Vanessa McNeal

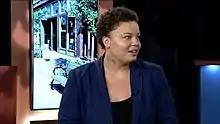
A capture from McNeal's 2019 news interview on WHO TV

Vanessa McNeal-Atadoga (born August 3, 1993) is an American social activist, public speaker, and documentary filmmaker. She directed the documentary that features stories of five male survivors of sexual violence titled "The Voiceless," and "We Are Survivors", a documentary that examines the experiences of eight victims of sexual abuse.